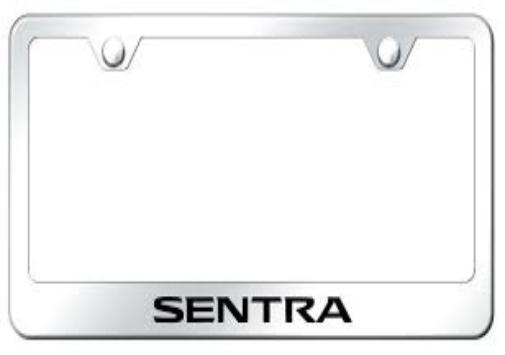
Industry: Transportation